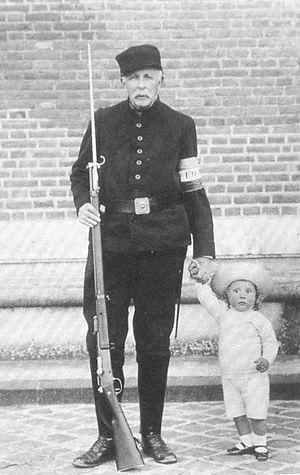
La monarchie brésilienne est abolie le 15 novembre 1889, à la suite d'un coup d'État militaire qui renverse l'empereur Dom Pedro II et établit une république. Selon la Constitution impériale, la monarchie brésilienne était héréditaire selon la primogéniture de préférence masculine parmi les descendants dynastiques de l'empereur Pedro I du Brésil, et la couronne ne pouvait être héritée que par celui qui avait la nationalité brésilienne. La constitution impériale stipule également que l'empereur et son héritier présomptif doivent être catholiques et le mariage de la princesse héritière présomptive requiert le consentement de l'empereur ou de l'Assemblée.
Pierre-Gaston d’Orléans-Bragance, appelé dans la lusophonie Pedro de Alcântara Gastão de Orléans e Bragança, prince d'Orléans-Bragance, est né le 19 février 1913, au château d'Eu, en Normandie, en France, et est décédé le 27 décembre 2007 à Villamanrique de la Condesa, dans la province de Séville, en Espagne. Il était chef de la branche de Petrópolis de la maison d'Orléans-Bragance et, en tant que tel, il est considéré, pour une partie des monarchistes brésiliens, « Pedro IV », empereur du Brésil.